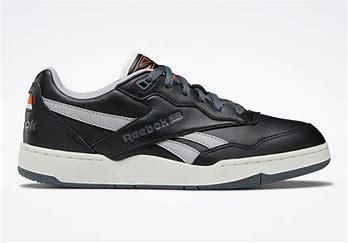
Brand: Reebok
Model: BB 4000 Ii